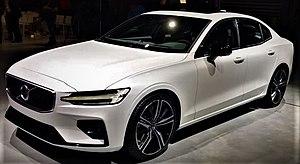
Volvo Cars est un constructeur suédois d'automobiles. Fondé en 1927, le siège social de la marque se trouve à Göteborg, en Suède.